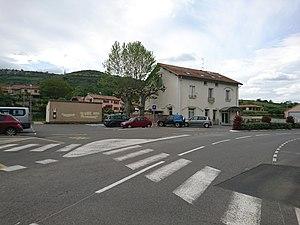
La gare de Saint-Georges-de-Luzençon.
Saint-Georges-de-Luzençon est une commune française située dans le département de l'Aveyron, en région Occitanie.